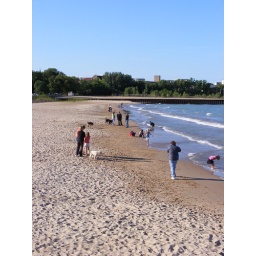
The dog beach in Evanston.